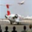
Label: airplane